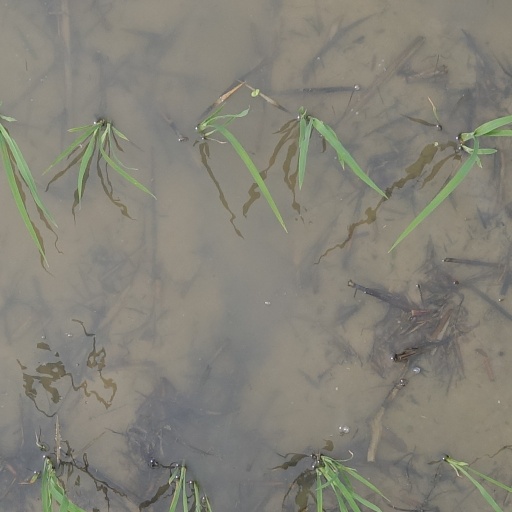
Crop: rice